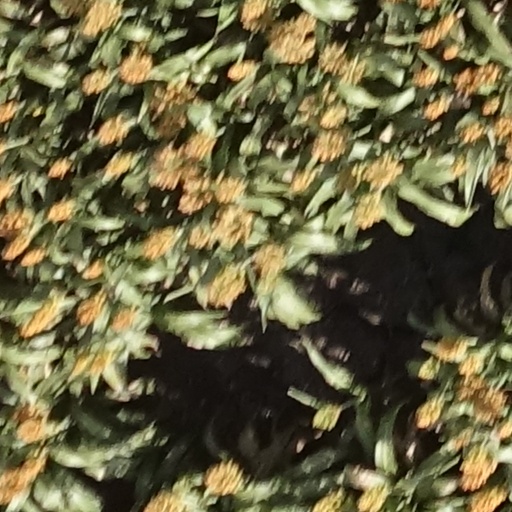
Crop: sorghum